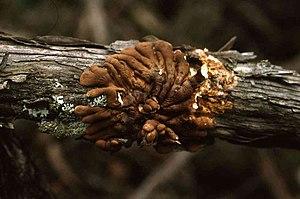
Les macromycètes ou macrochampignons sont des champignons dont la fructification est visible à l'œil nu. Ils s'opposent en cela aux micromycètes ou microchampignons qui ne peuvent être observé qu'au microscope, comme les levures ou les moisissures. Il s'agit d'une notion vague, aux limites peu claires, et qui ne recouvre aucune réalité évolutive ou taxinomique tangible. Elle est souvent utilisée pour désigner de manière savante les « champignons » de la langue courante, c'est-à-dire ceux susceptibles d'être récoltés pour l'alimentation ou d'autres usages.
Hypocreopsis amplectens est une espèce de champignons ascomycètes de la famille des Hypocreaceae. C'est l'un des rares taxons de champignons qui ait été évalué en danger critique d’extinction par l'Union internationale pour la conservation de la nature.